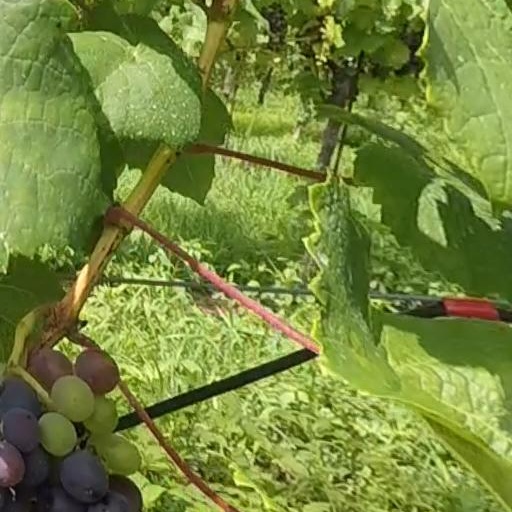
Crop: grape